Laharpur

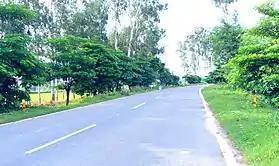
Major District Road (MDR) connecting Sitapur and Laharpur

It has an average literacy rate of 60.49%.Male literacy is 64.89%, and female literacy is 55.83%. About 19% of the population in town is under 6 years of age.